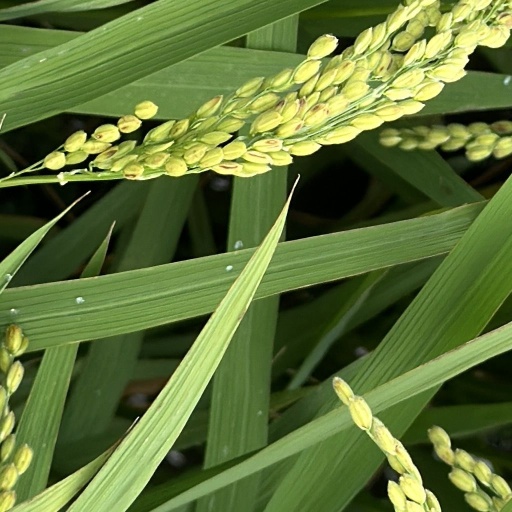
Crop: rice